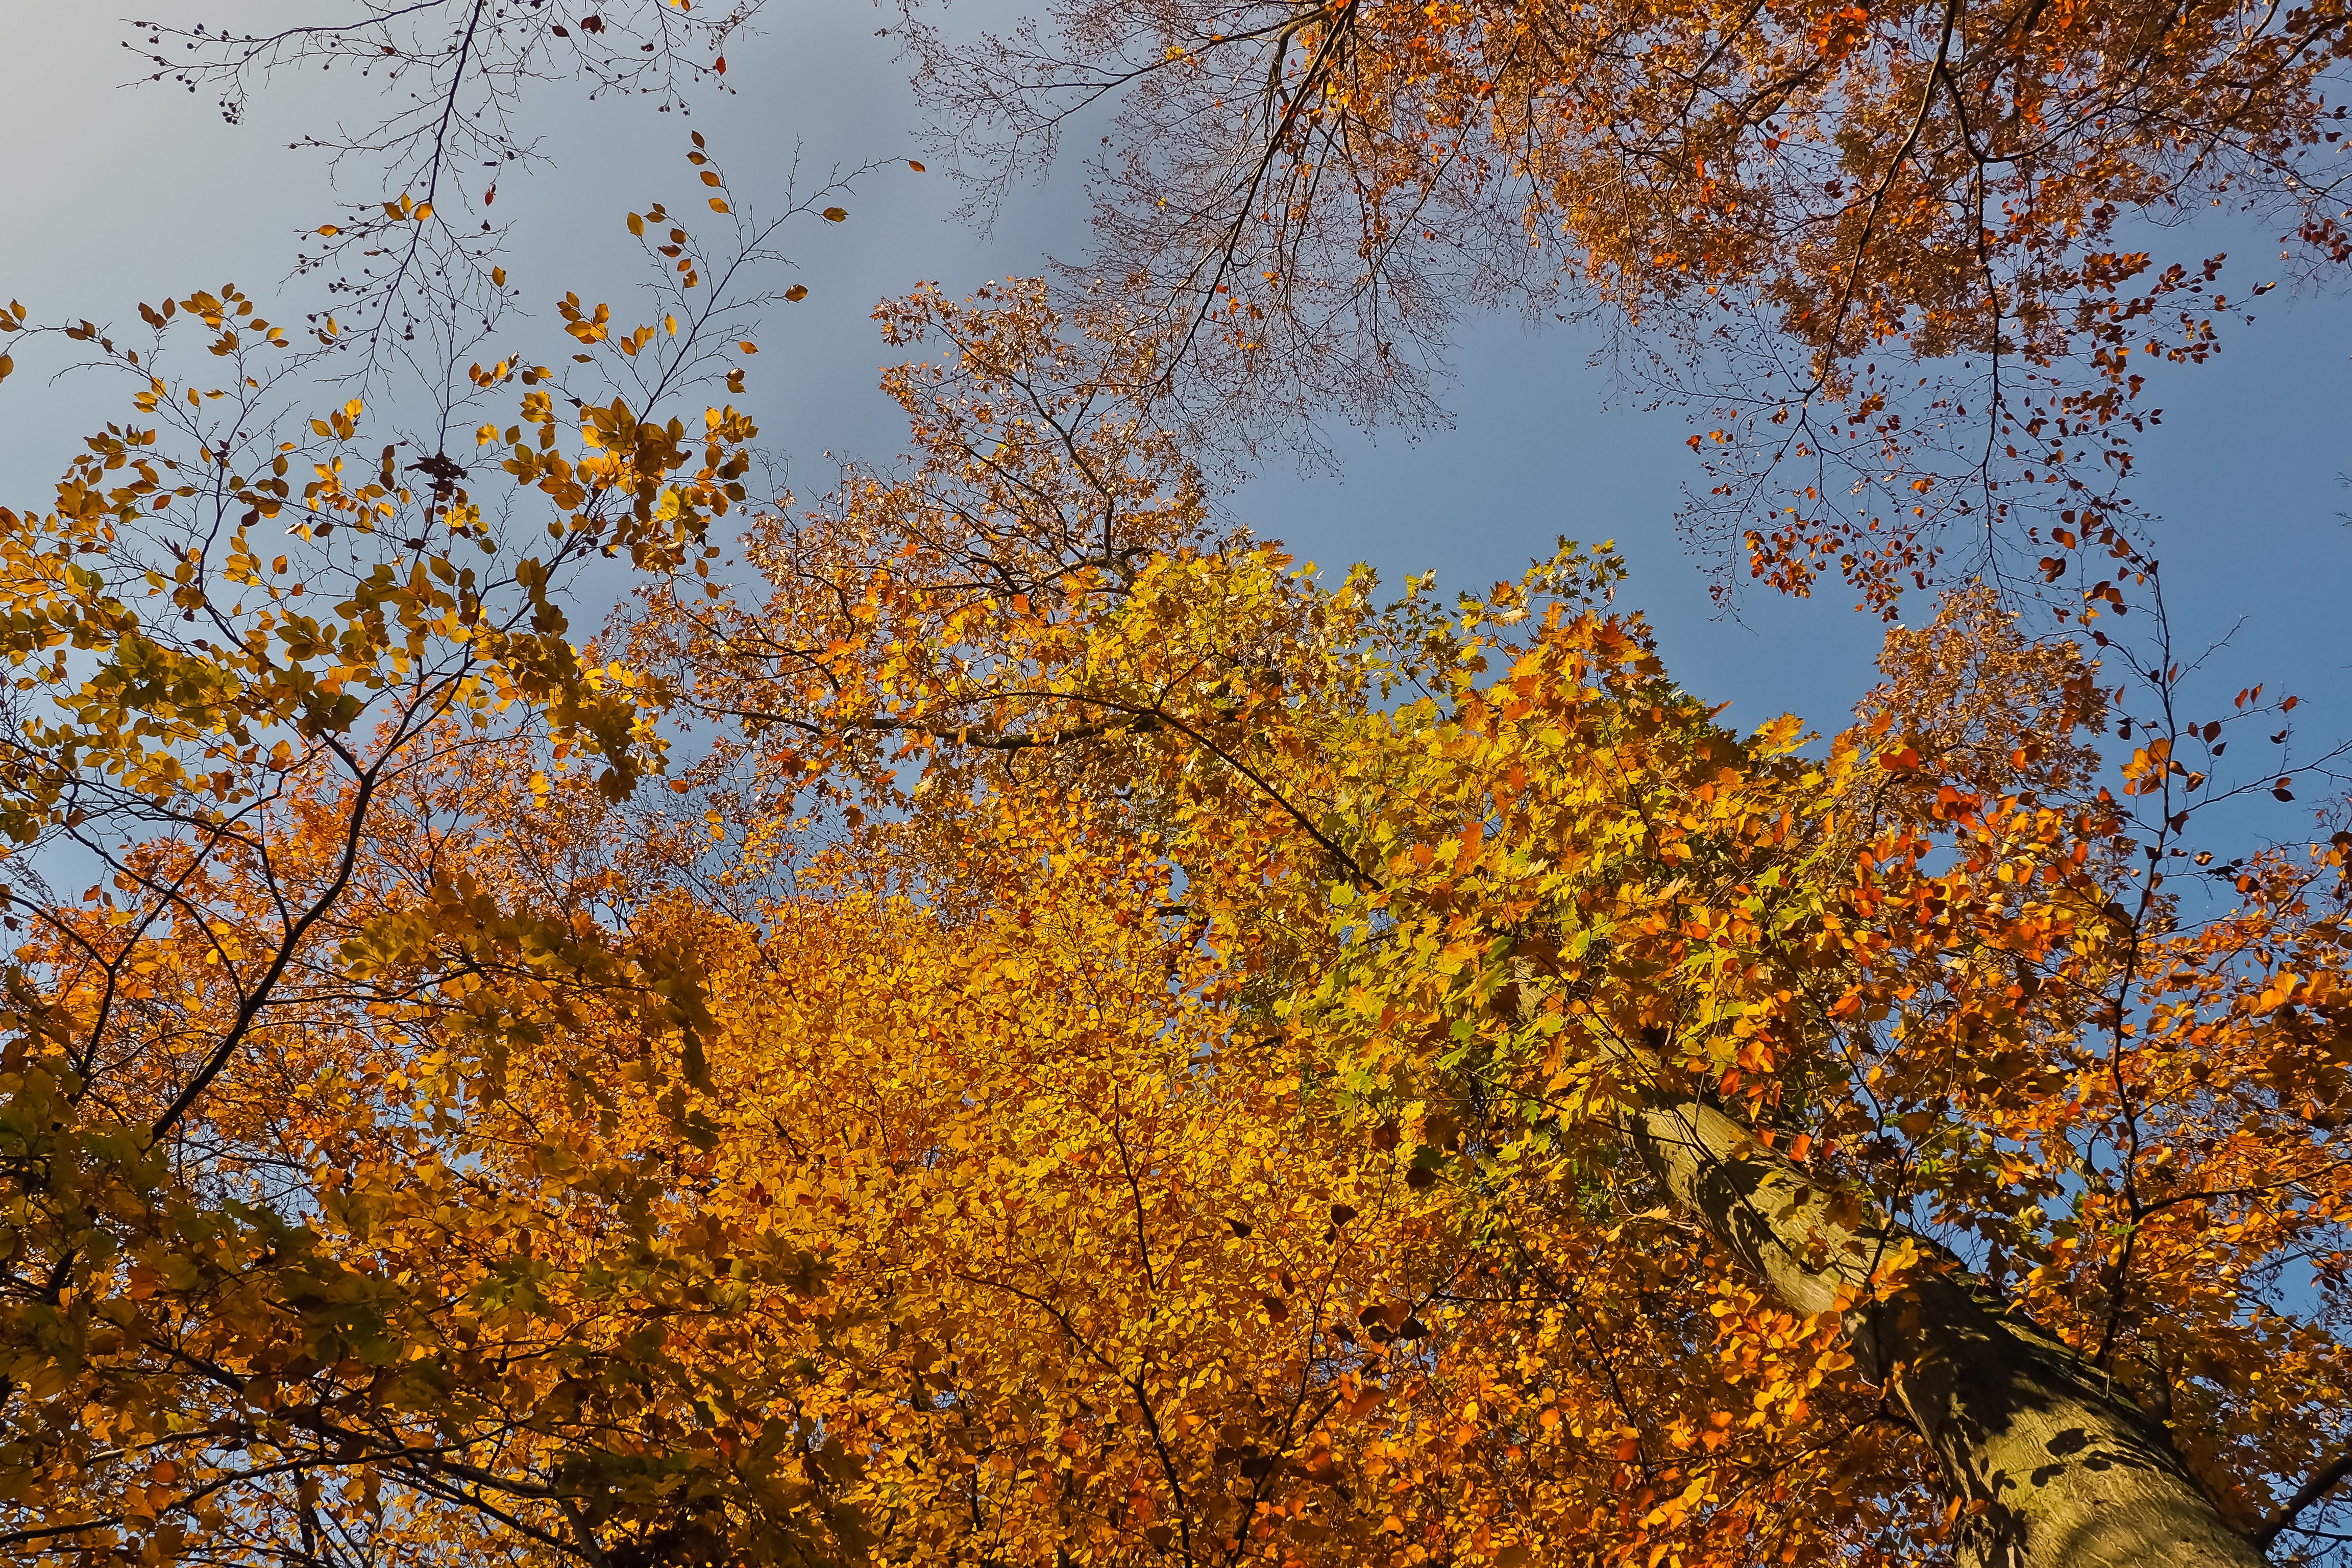
landscape, tree, nature, forest, branch, plant, sky, sunlight, morning, leaf, flower, atmosphere, golden, red, color, autumn, colorful, flora, season, farbenspiel, trees, autumn mood, emerge, leaves, bright, deciduous, woodland, october, mood, time of year, fall color, fall foliage, leaves in the autumn, autumn forest, fall leaves, golden autumn, autumn colours, leaf coloring, atmospheric, colors of autumn, golden october, woody plant